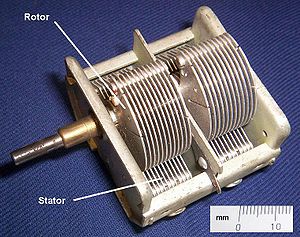
Variabel kondensator
Drejekondensator
En variabel kondensator er en kondensator vis kapacitans med overlæg gentagne gange kan ændres mekanisk eller elektronisk. Variable kondensatorer anvendes ofte i L/C-kredsløb til at justere resonansfrekvensen, fx til at afstemme en radiomodtager - eller som en variabel reaktans, fx til impedans matching i antennetunere.